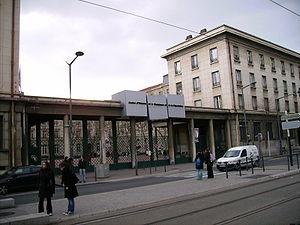
Drôle de jeu est un roman de Roger Vailland paru en 1945 aux éditions Corrêa, qui a reçu le prix Interallié la même année. René Ballet, son ami et biographe, écrira qu'il s'agit « d'un roman d'un ton léger, très libre. Un roman sur ces joueurs qu'étaient les résistants de son réseau et l'intitulera Drôle de jeu. »
La liste des musées de Lyon présente les musées de la ville de Lyon.
L'École du service de santé des armées de Lyon-Bron a formé de 1888 à 2011 les médecins des armées françaises, conjointement avec l'École du service de santé des armées de Bordeaux. L'École de Lyon a eu la particularité de former aussi des pharmaciens, des dentistes et des vétérinaires des armées. Elle a également abrité depuis le 3 novembre 2003, le centre de préparation aux opérations extérieures du service de santé.
L'Institut d’études politiques de Lyon, couramment appelé Sciences Po Lyon, est une grande école française créée en 1948, spécialisée dans l'enseignement des sciences sociales et politiques et des relations internationales. Il est situé à Lyon, administrativement rattaché à l'université Lumière Lyon 2 et associé à l'université de Lyon. Il est l'un des dix instituts d'études politiques de France.